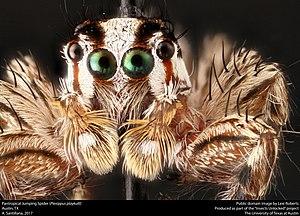
Plexippus paykulli est une espèce d'araignées aranéomorphes de la famille des Salticidae.